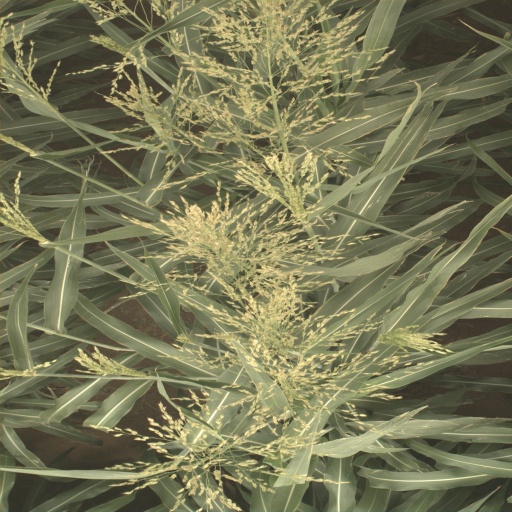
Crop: sorghum